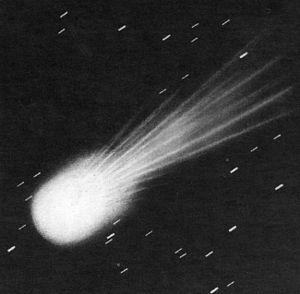
C/1907 L2 (Daniel) est une comète à longue période qui met 8753 ans pour faire le tour du Soleil.